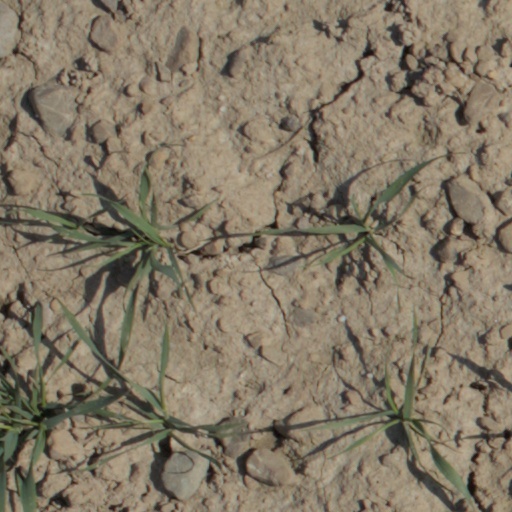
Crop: wheat